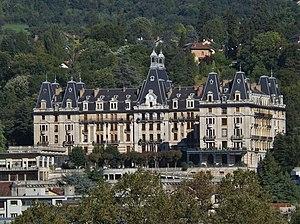
Vue de l'Hôtel Bernascon dans la ville d'Aix-les-Bains, en Savoie.
Cet article recense les monuments historiques situés dans le département de la Savoie, en France.
L'hôtel Bernascon est un ancien palace-hôtel situé en France sur la commune d'Aix-les-Bains, dans le département de la Savoie en région Auvergne-Rhône-Alpes.